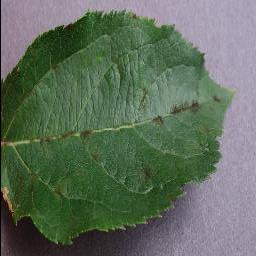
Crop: apple
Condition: scab